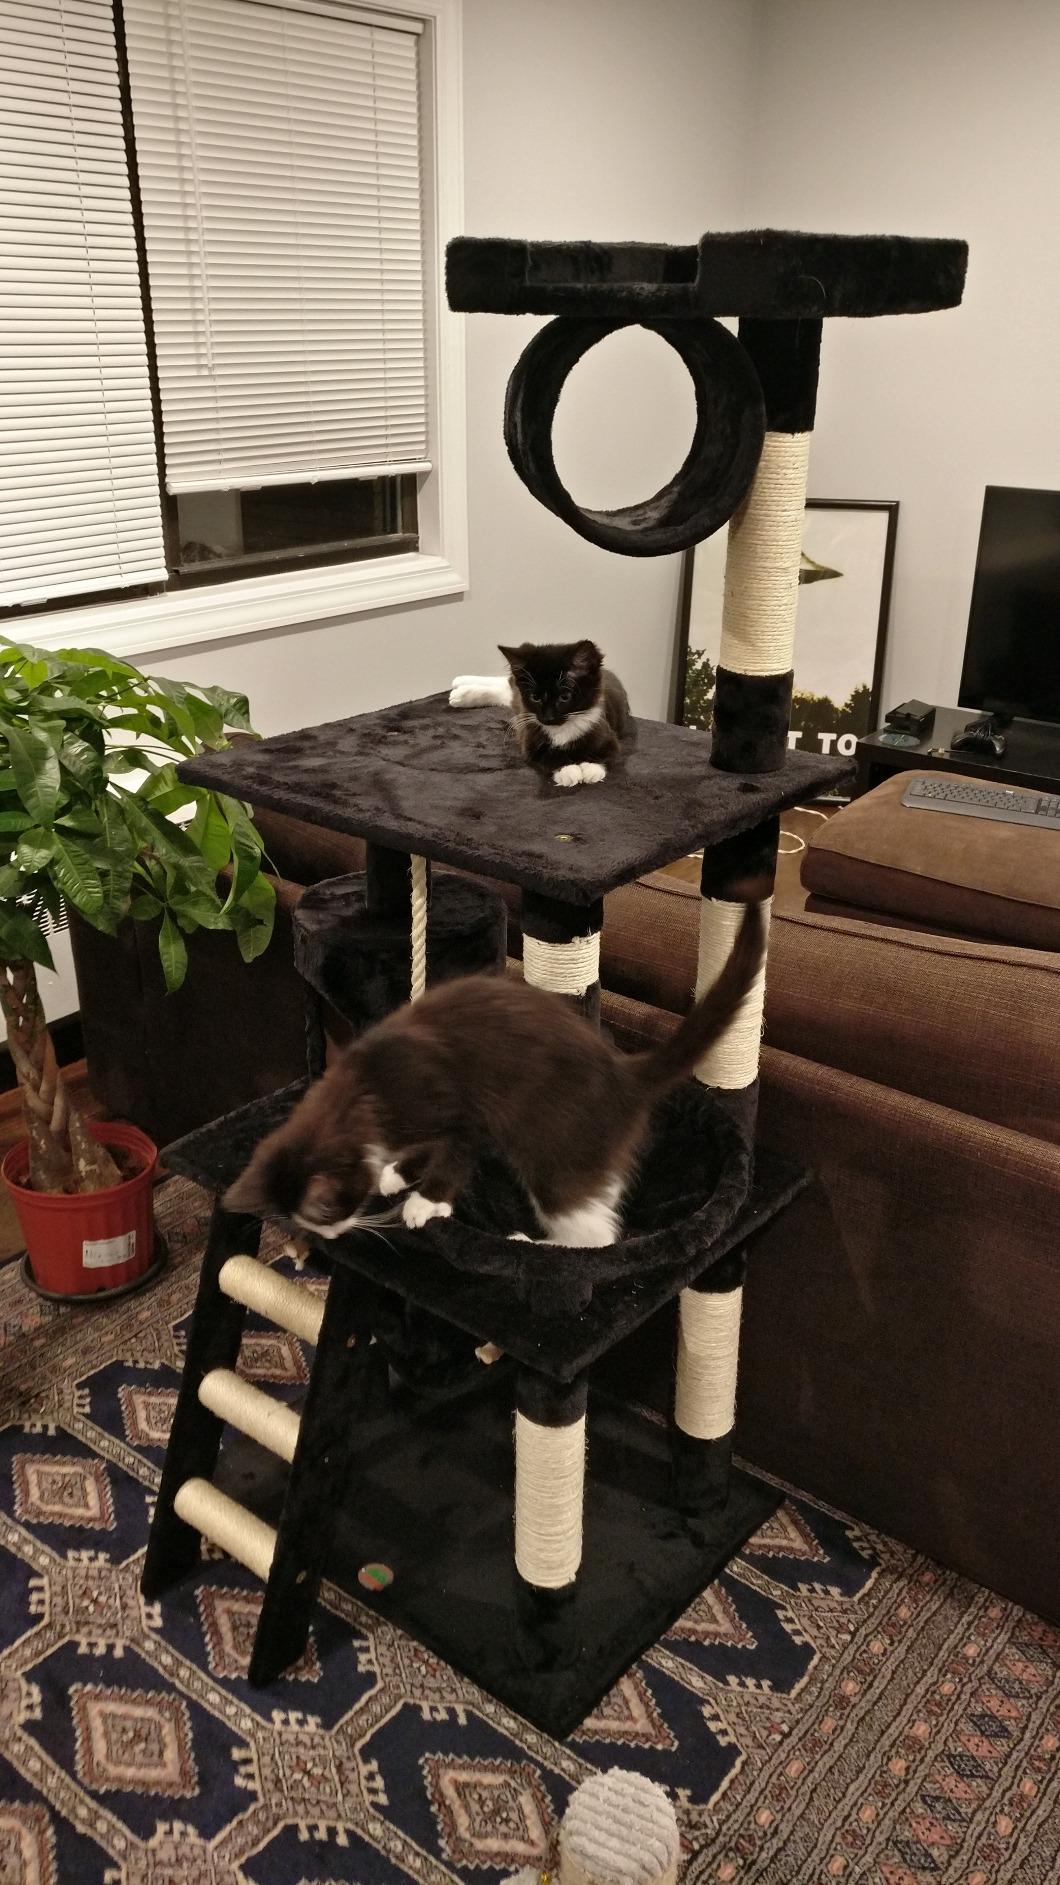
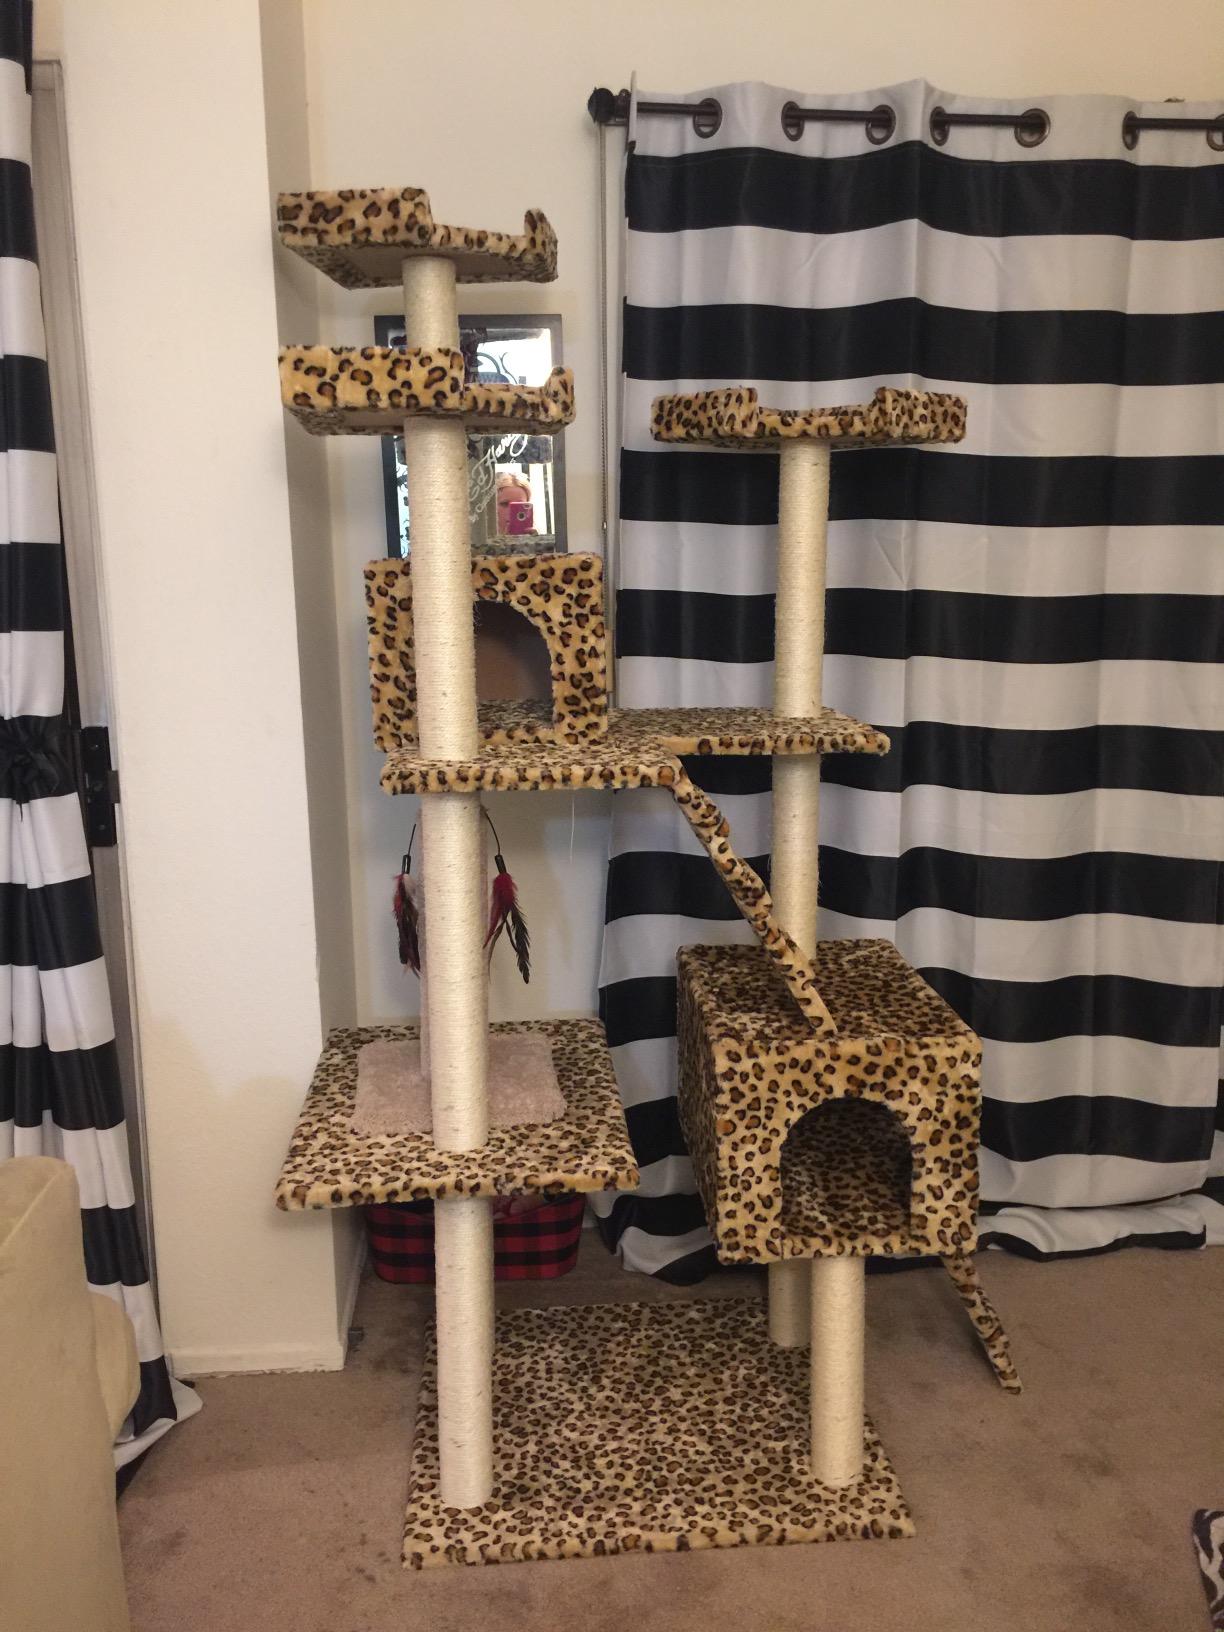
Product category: items_cat tree
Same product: no